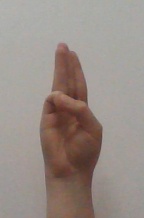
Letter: thaa